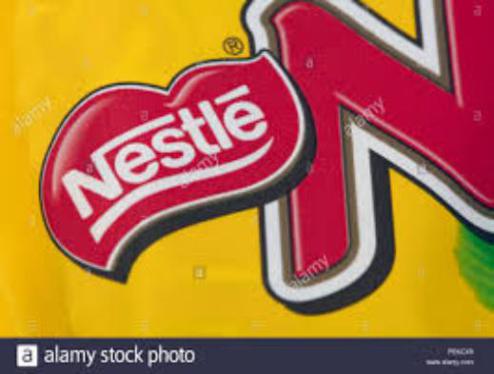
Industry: Food